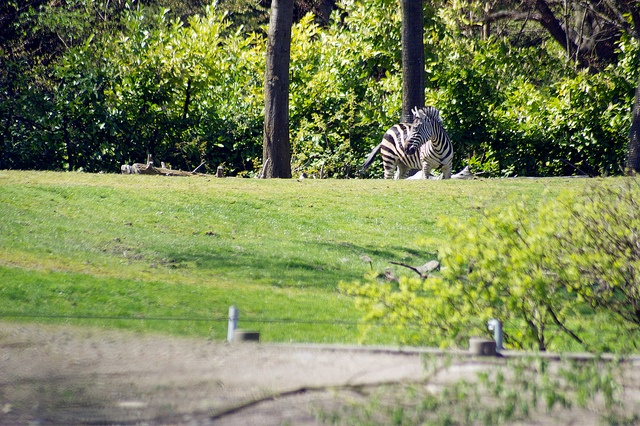
A zebra that is standing in the grass.
A zebras standing in an inclosue for people to view.
A zebra that is standing in grass underneath some trees.
A zebra in a green grassy zoo enclosure
The zebra is walking in the green grassl